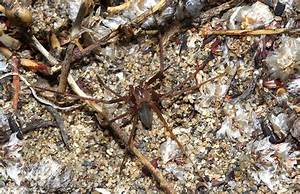
Label: spider